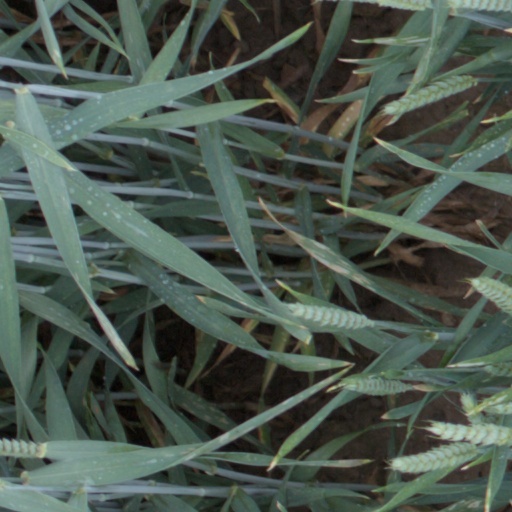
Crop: wheat